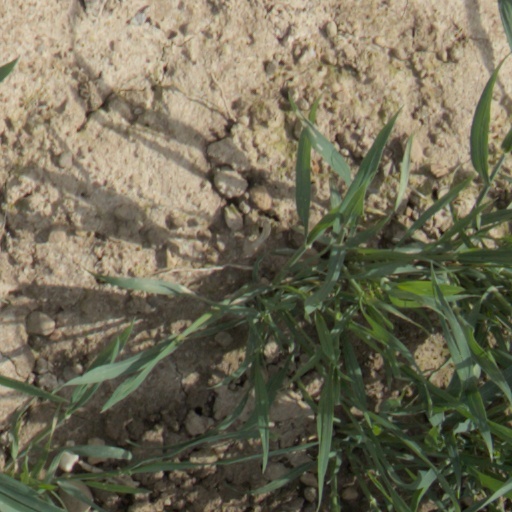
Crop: wheat